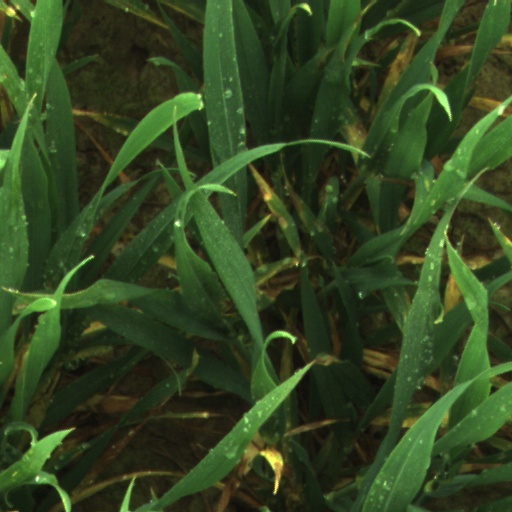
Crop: wheat